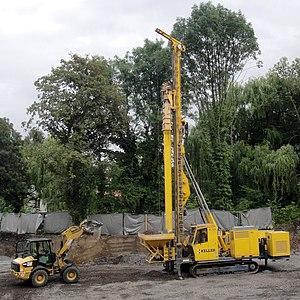
Le renforcement de sol par colonnes ballastées, généralement désigné simplement par la locution colonnes ballastées, est une technique de renforcement de sol consistant en l'inclusion dans un sol dont les capacités de portance sont insuffisantes de puits — les « colonnes » — remplis de matériau à la fois perméable à l'eau et de caractéristiques mécaniques élevées — le « ballast. » Cette méthode permet, à l'instar des autres méthodes de renforcement de sol, de réaliser des fondations superficielles sur un terrain en place dont les caractéristiques géotechniques d'origine ne le permettent pas.